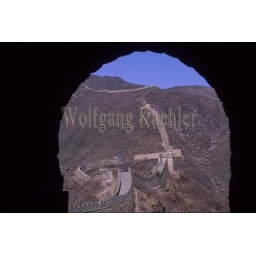
China, near beijing, great wall, view through door of signal tower